List of megalopolises

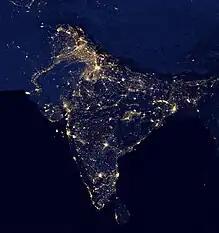
Satellite view of Indian Subcontinent

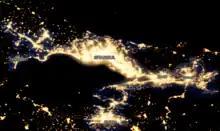
Istanbul, Kocaeli, and Sakarya provinces at night

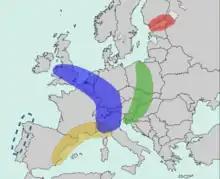
Blue, Green and Golden Bananas, Atlantic Axis and Gulf of Finland

Ordered by population estimate rather than alphabetical by country due to the number of countries included in each megalopolis.
"These are not generally accepted names or groupings, and the cities listed are in many cases not contiguous."